Describe the emotion expressed in this image:  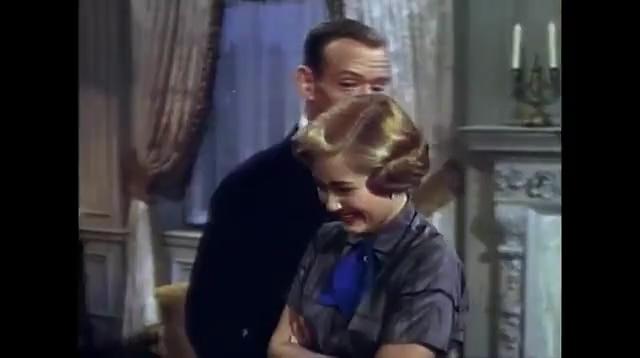
This person displays Fear, valence and arousal with low intensity.